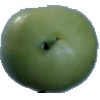
Label: Tomato not Ripened 1